Overtone (musical group)

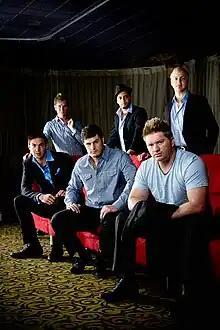

Overtone was an a cappella/vocal band that made its debut in 2006 and originated from Johannesburg, South Africa, best known for their performance on the "Invictus" soundtrack and their connection with Clint and Dina Eastwood.